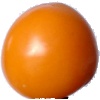
Label: Tomato Yellow 1